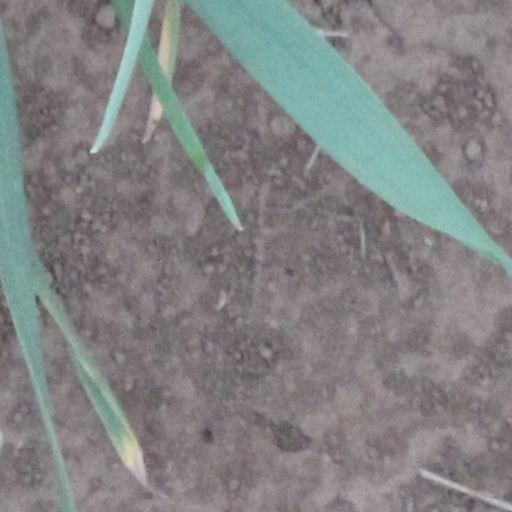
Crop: wheat